Victorinox

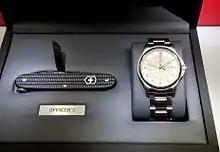
Victorinox "Officer's Watch" (basic design)

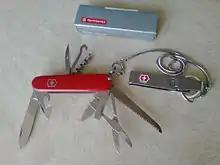
Victorinox "Huntsman" Swiss Army knife with knife chain and belt clip

The Swiss Army knife is the best-known product by Victorinox. Originally the sole supplier, Victorinox has shared the contract with Wenger since 1908.